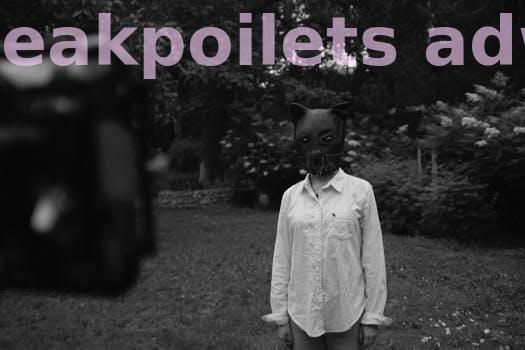
Label: Watermark